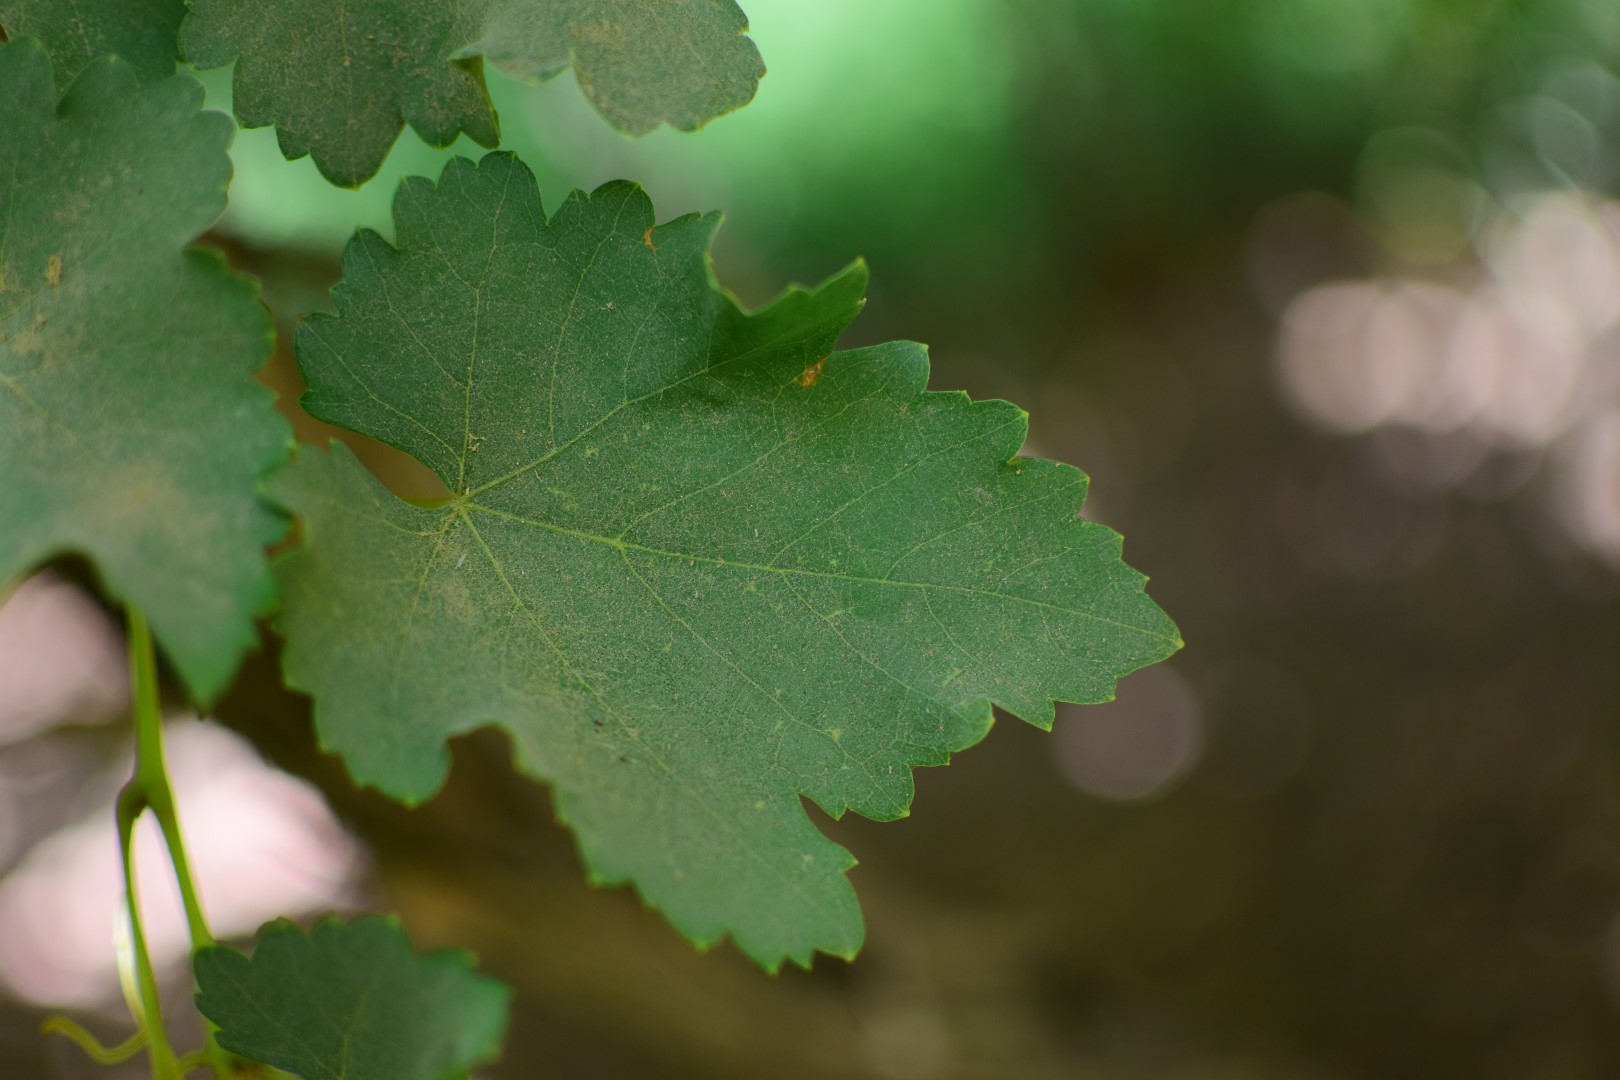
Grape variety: Frinsi